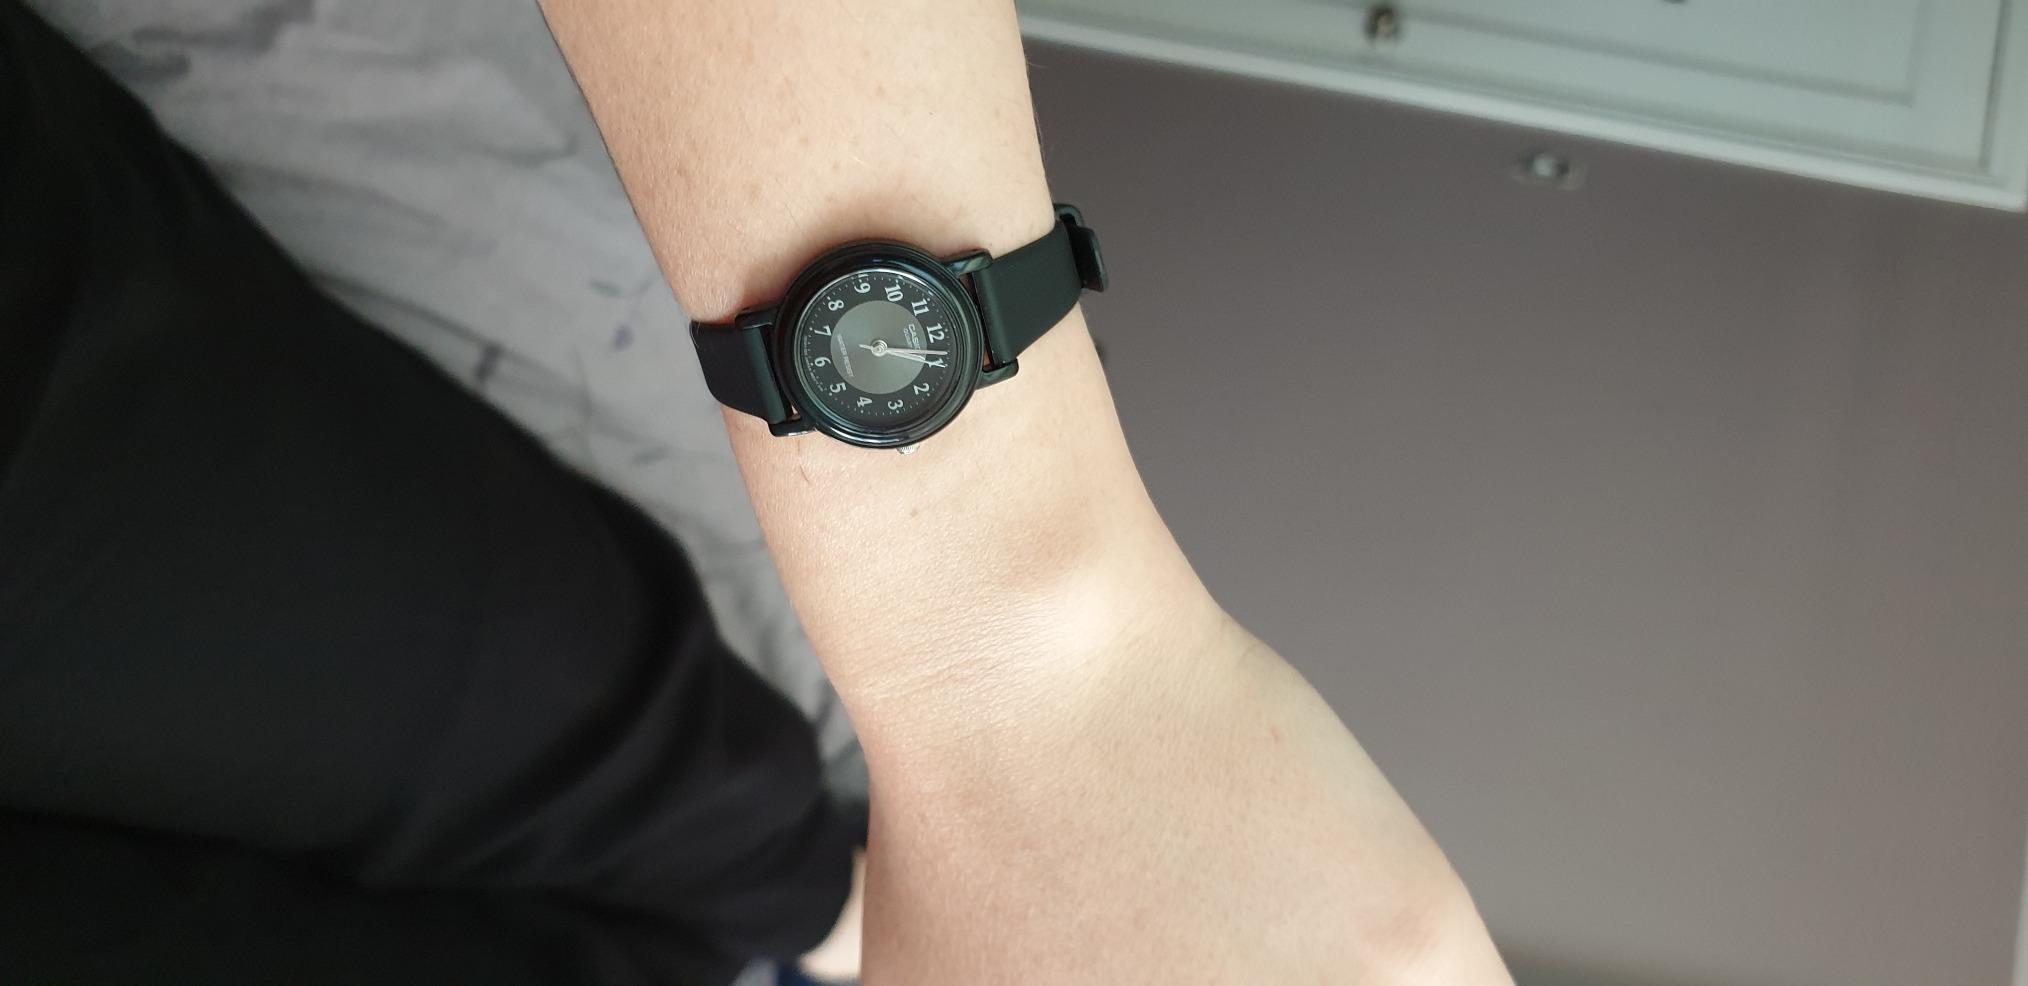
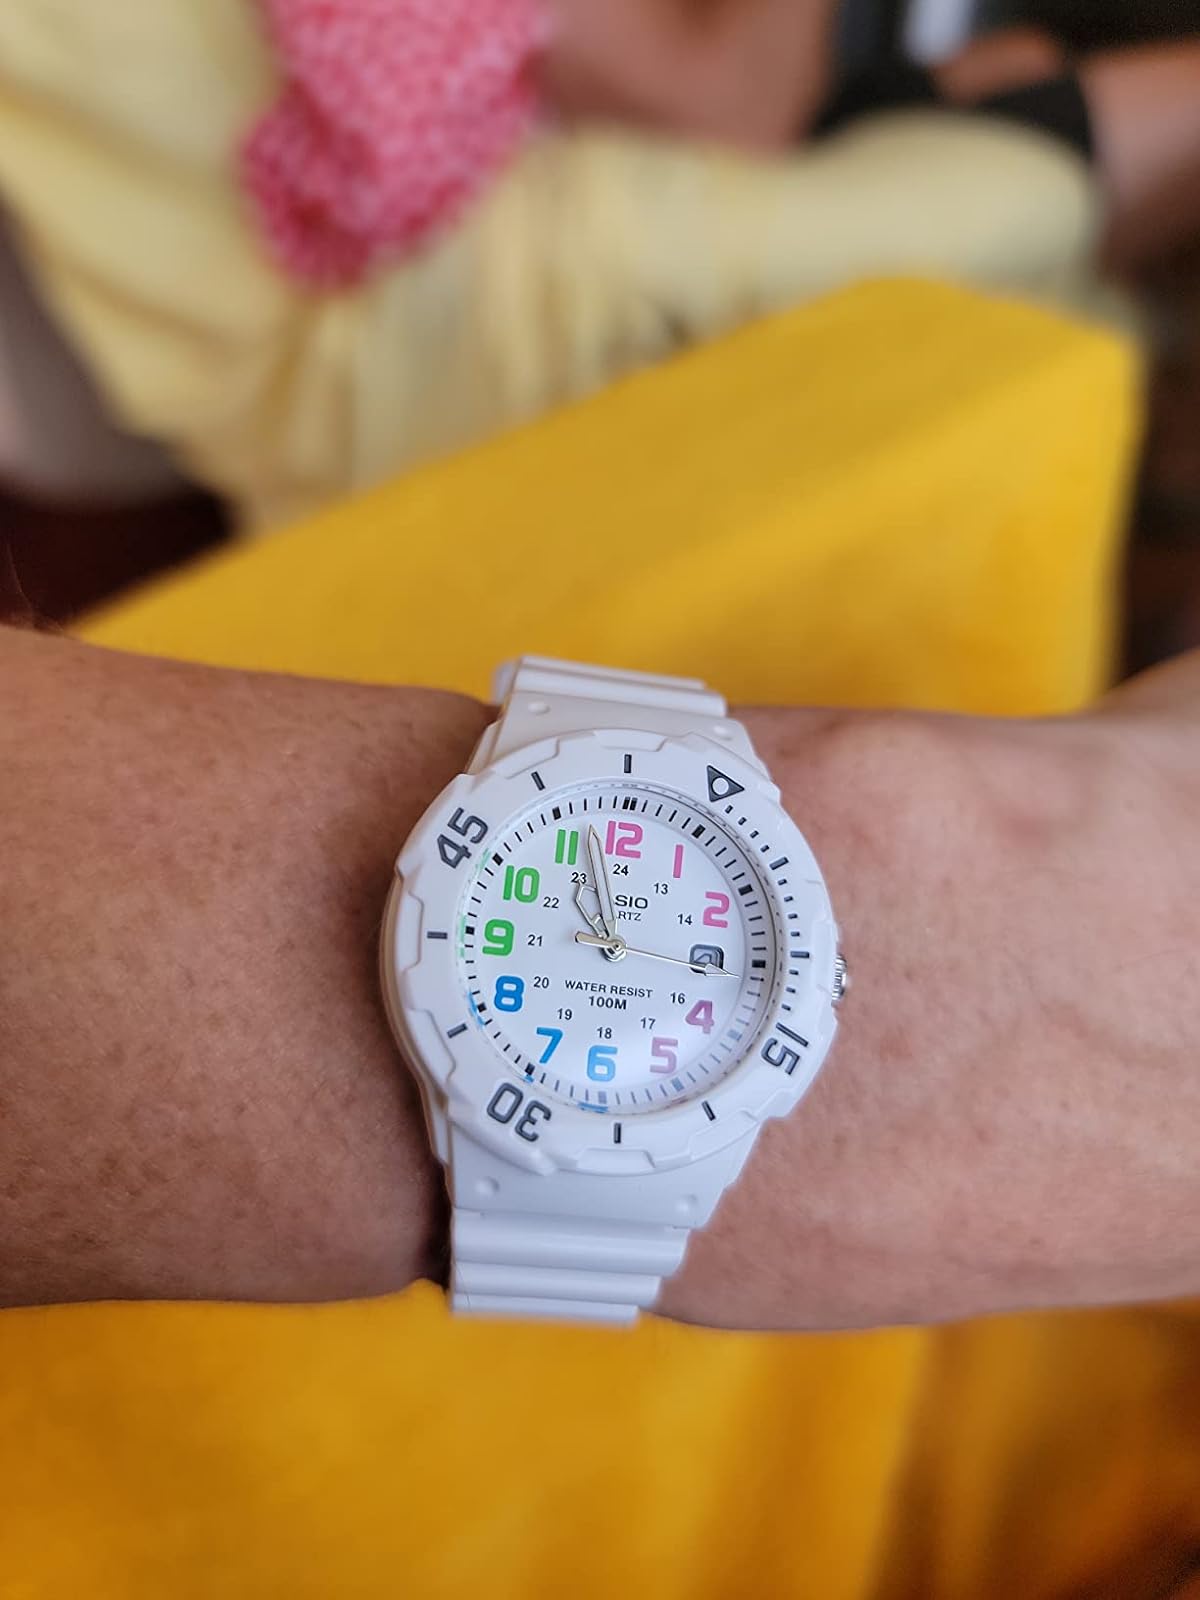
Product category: accessories_watch
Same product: no